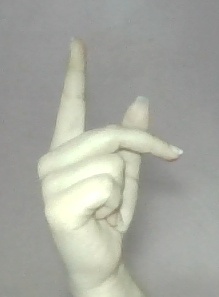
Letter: dha